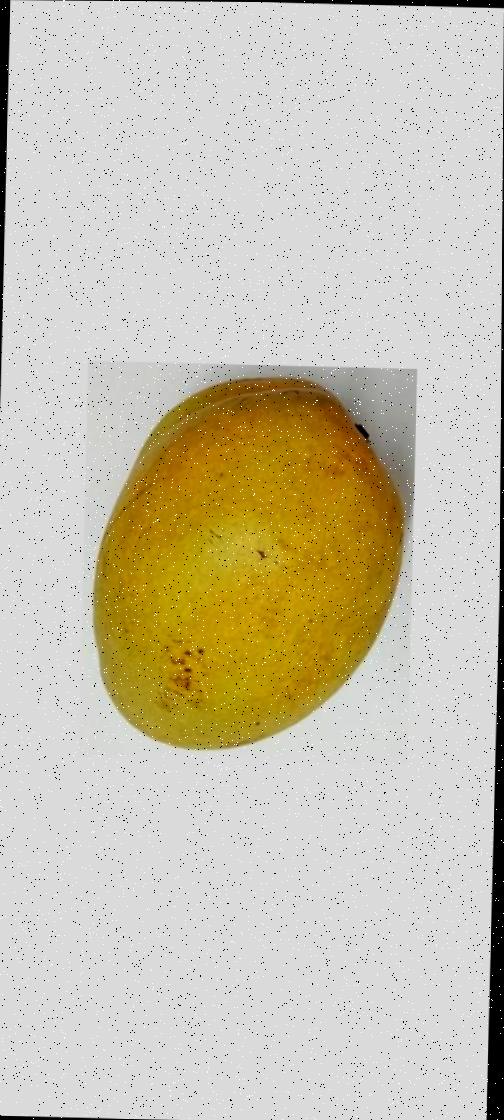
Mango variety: Bari-11